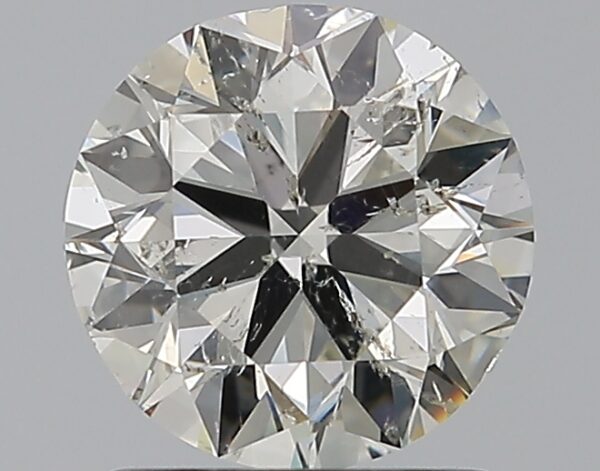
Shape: round
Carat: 1.2
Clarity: SI2
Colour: I
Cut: VG
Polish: EX
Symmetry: VG
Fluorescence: SL
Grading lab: IGI
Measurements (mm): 6.72 x 6.66 x 4.18